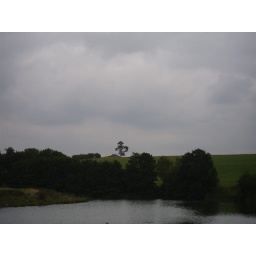
Solitary tree in distance above river